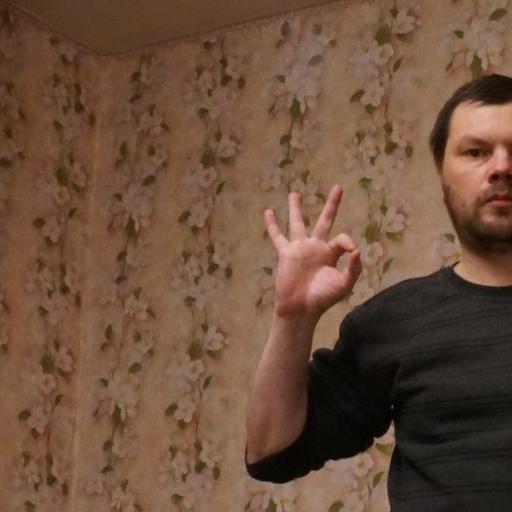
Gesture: ok